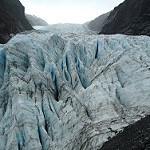
Label: glacier